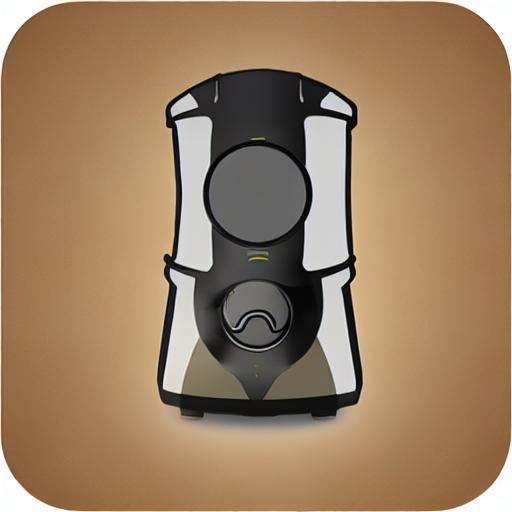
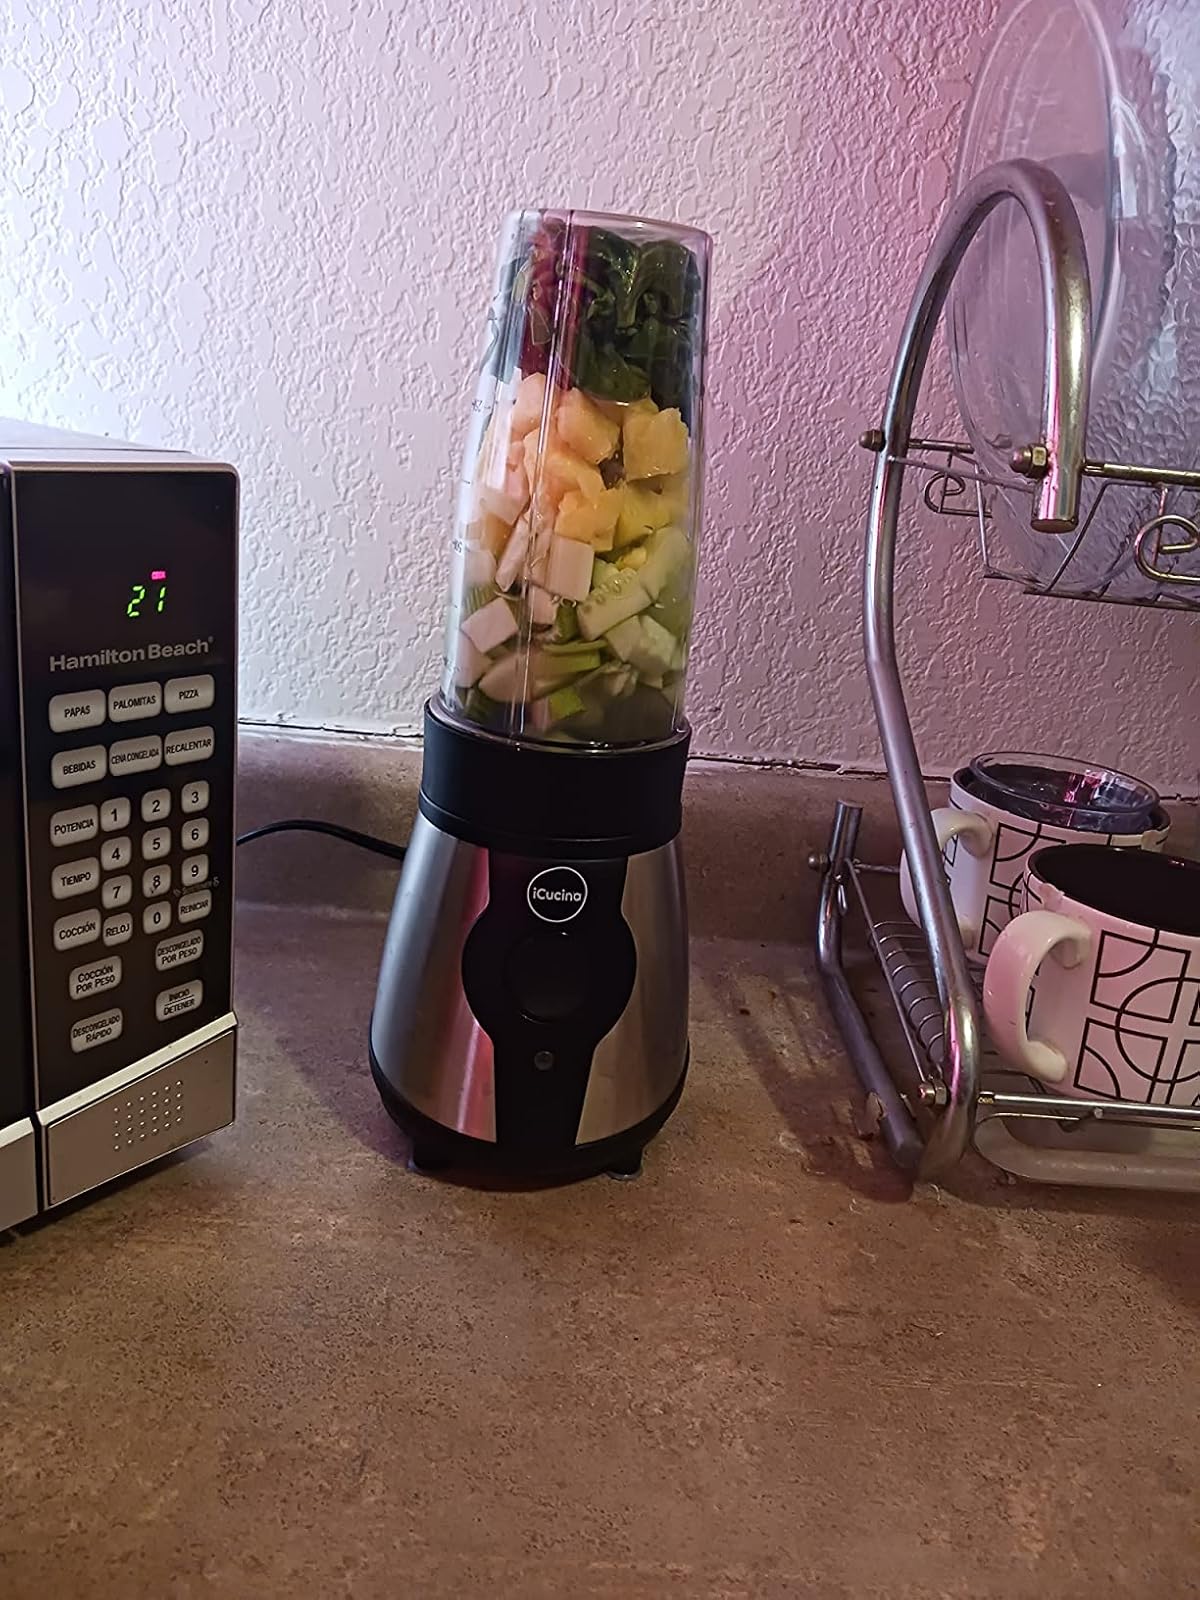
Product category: items_blender
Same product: no